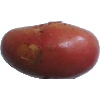
Label: Potato Red Washed 1